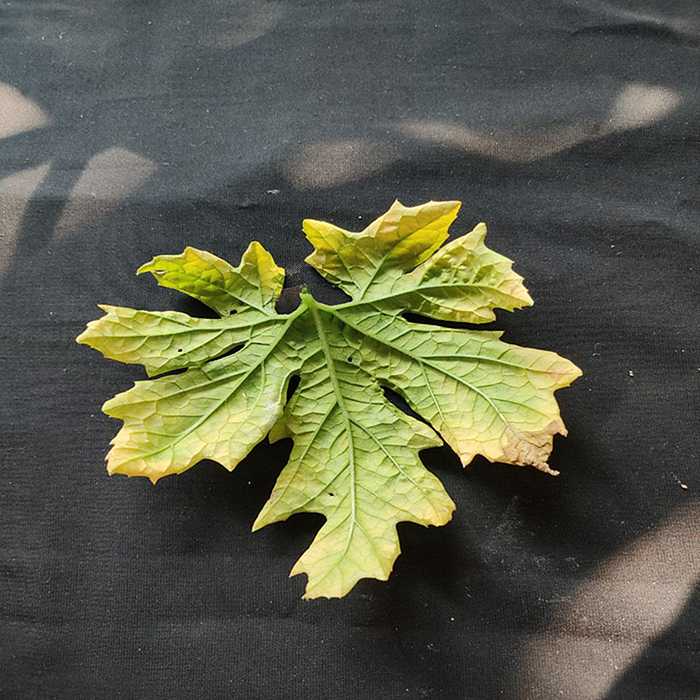
Plant: Bitter Gourd
Label: Fusarium wilt